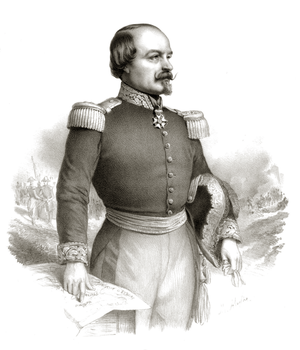
François Certain Canrobert
François Marcellin Certain de Canrobert, né François Certain Canrobert à Saint-Céré le 27 juin 1809, et mort à Paris le 28 janvier 1895, est un maréchal français. Il s'illustre dans les principales campagnes du Second Empire. Après avoir été un soutien indéfectible de Napoléon III, il devient sous la Troisième République l'une des figures du parti bonapartiste et siège, de 1876 à 1894, au Sénat au sein du groupe de l'Appel au peuple.